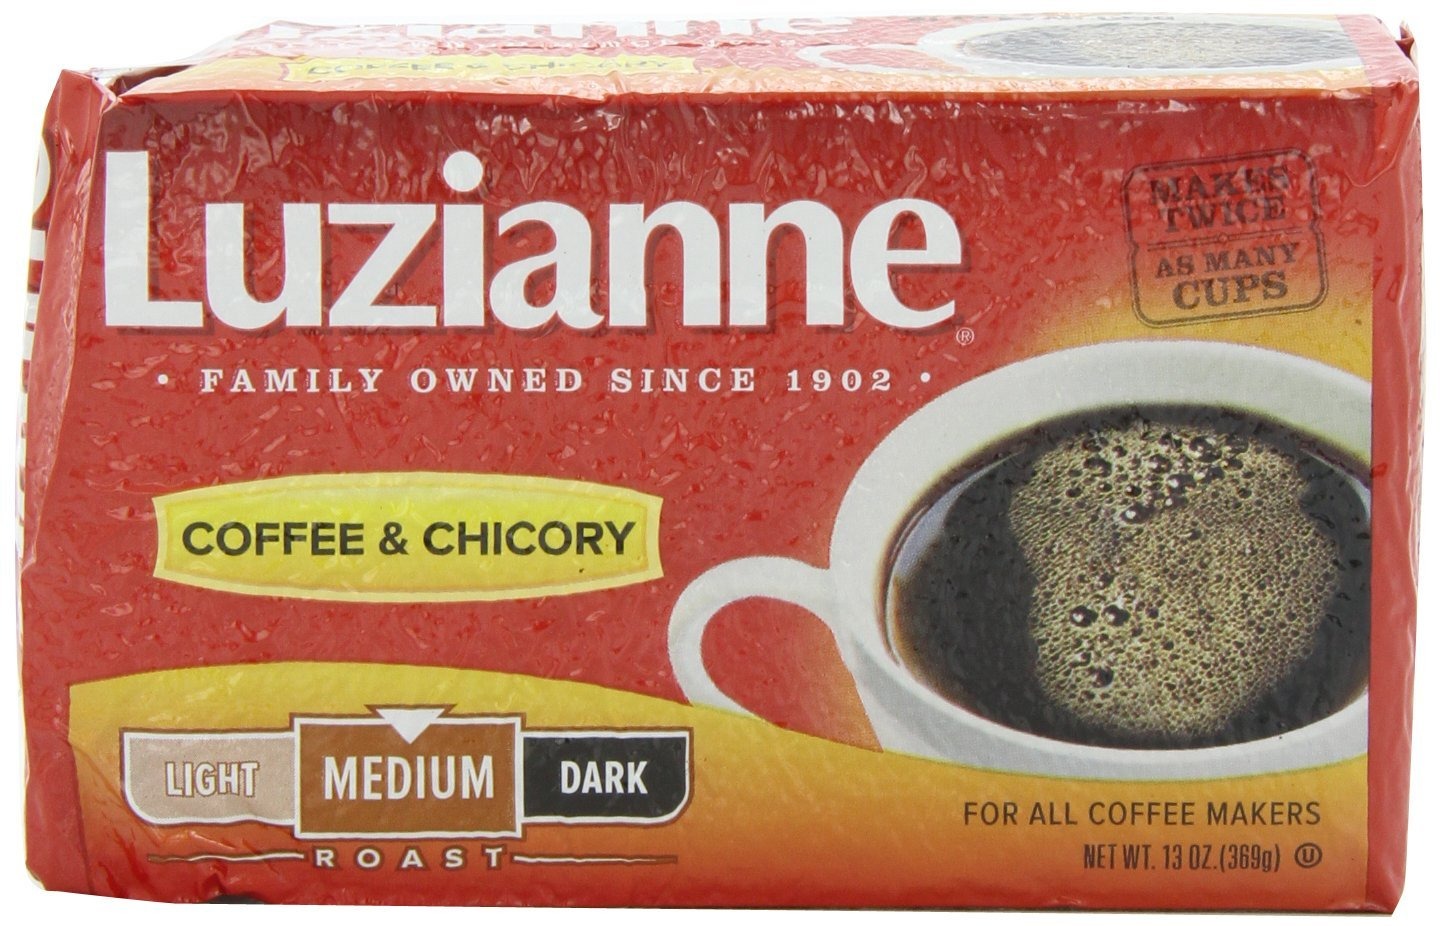
Item Name: Luzianne Coffee & Chicory Medium Roast Ground Coffee, 13oz Bag (Pack of 4)
Bullet Point 1: Medium Roast Ground Coffee and Chicory: This special blend of ground coffee is made of the finest 100% Arabica coffee beans and a special touch of chicory. It's full of rich taste without the bitterness
Bullet Point 2: Chicory Flavor: A touch of chicory unlocks the coffee's flavor, mellowing the blend and removing bitterness to produce a rich brew with unsurpassed flavor. Suitable for all coffee makers
Bullet Point 3: For Coffee Lovers: For generations our coffee has been a favorite with coffee lovers for its smooth, classic Louisiana aroma and flavor. It comes in an all-purpose grind and vacuum sealed for freshness
Bullet Point 4: Authentic Teas and Coffees: Our iced tea and coffee blends have been a fan favorite since 1902! Check out our array of products like single-serve pods, iced tea bags, concentrates and bottled drinks.
Bullet Point 5: Luzianne Heritage: Our Family business has focused on tea and coffee for over 100 years. Luzianne founder William B. Reily helped to spread the popularity of tea and coffee across America
Value: 52.0
Unit: Ounce

Price: 28.655